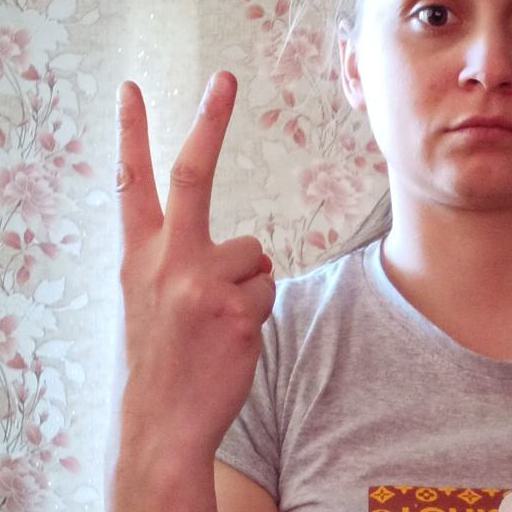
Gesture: peace_inverted